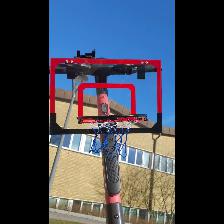
Label: NonHuman